The Wind (1986 film)

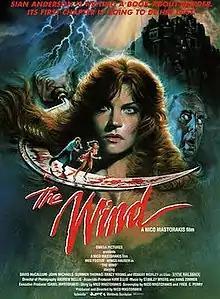
Promotional poster

The Wind (also known as The Edge of Terror and Terror's Edge) is a 1986 slasher film co-written, produced, co-edited and directed by Nico Mastorakis. It stars Meg Foster, Wings Hauser, Robert Morley, and David McCallum. The film follows a novelist who is under attack by an assailant during a windy night in Monemvasia. An international co-production between the United States and Greece.